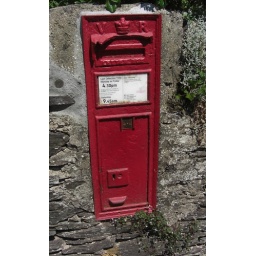
Another old wall box from Devon this time at Thorncroft near Landscove